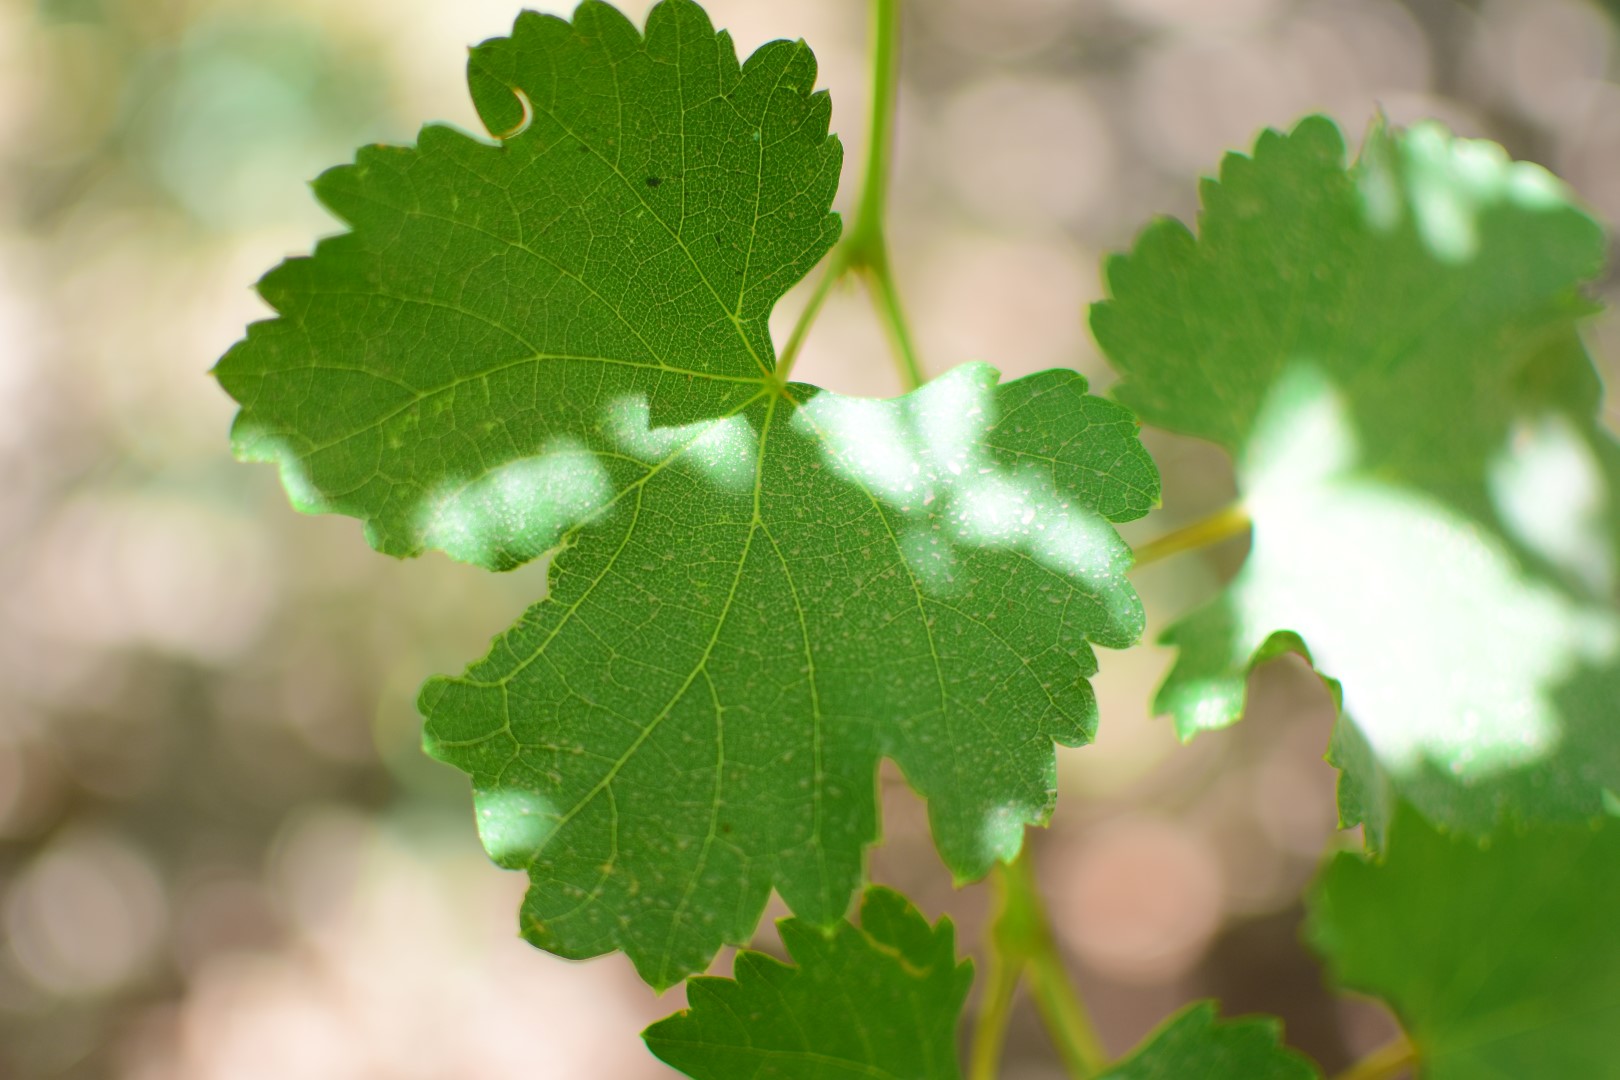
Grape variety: Frinsi